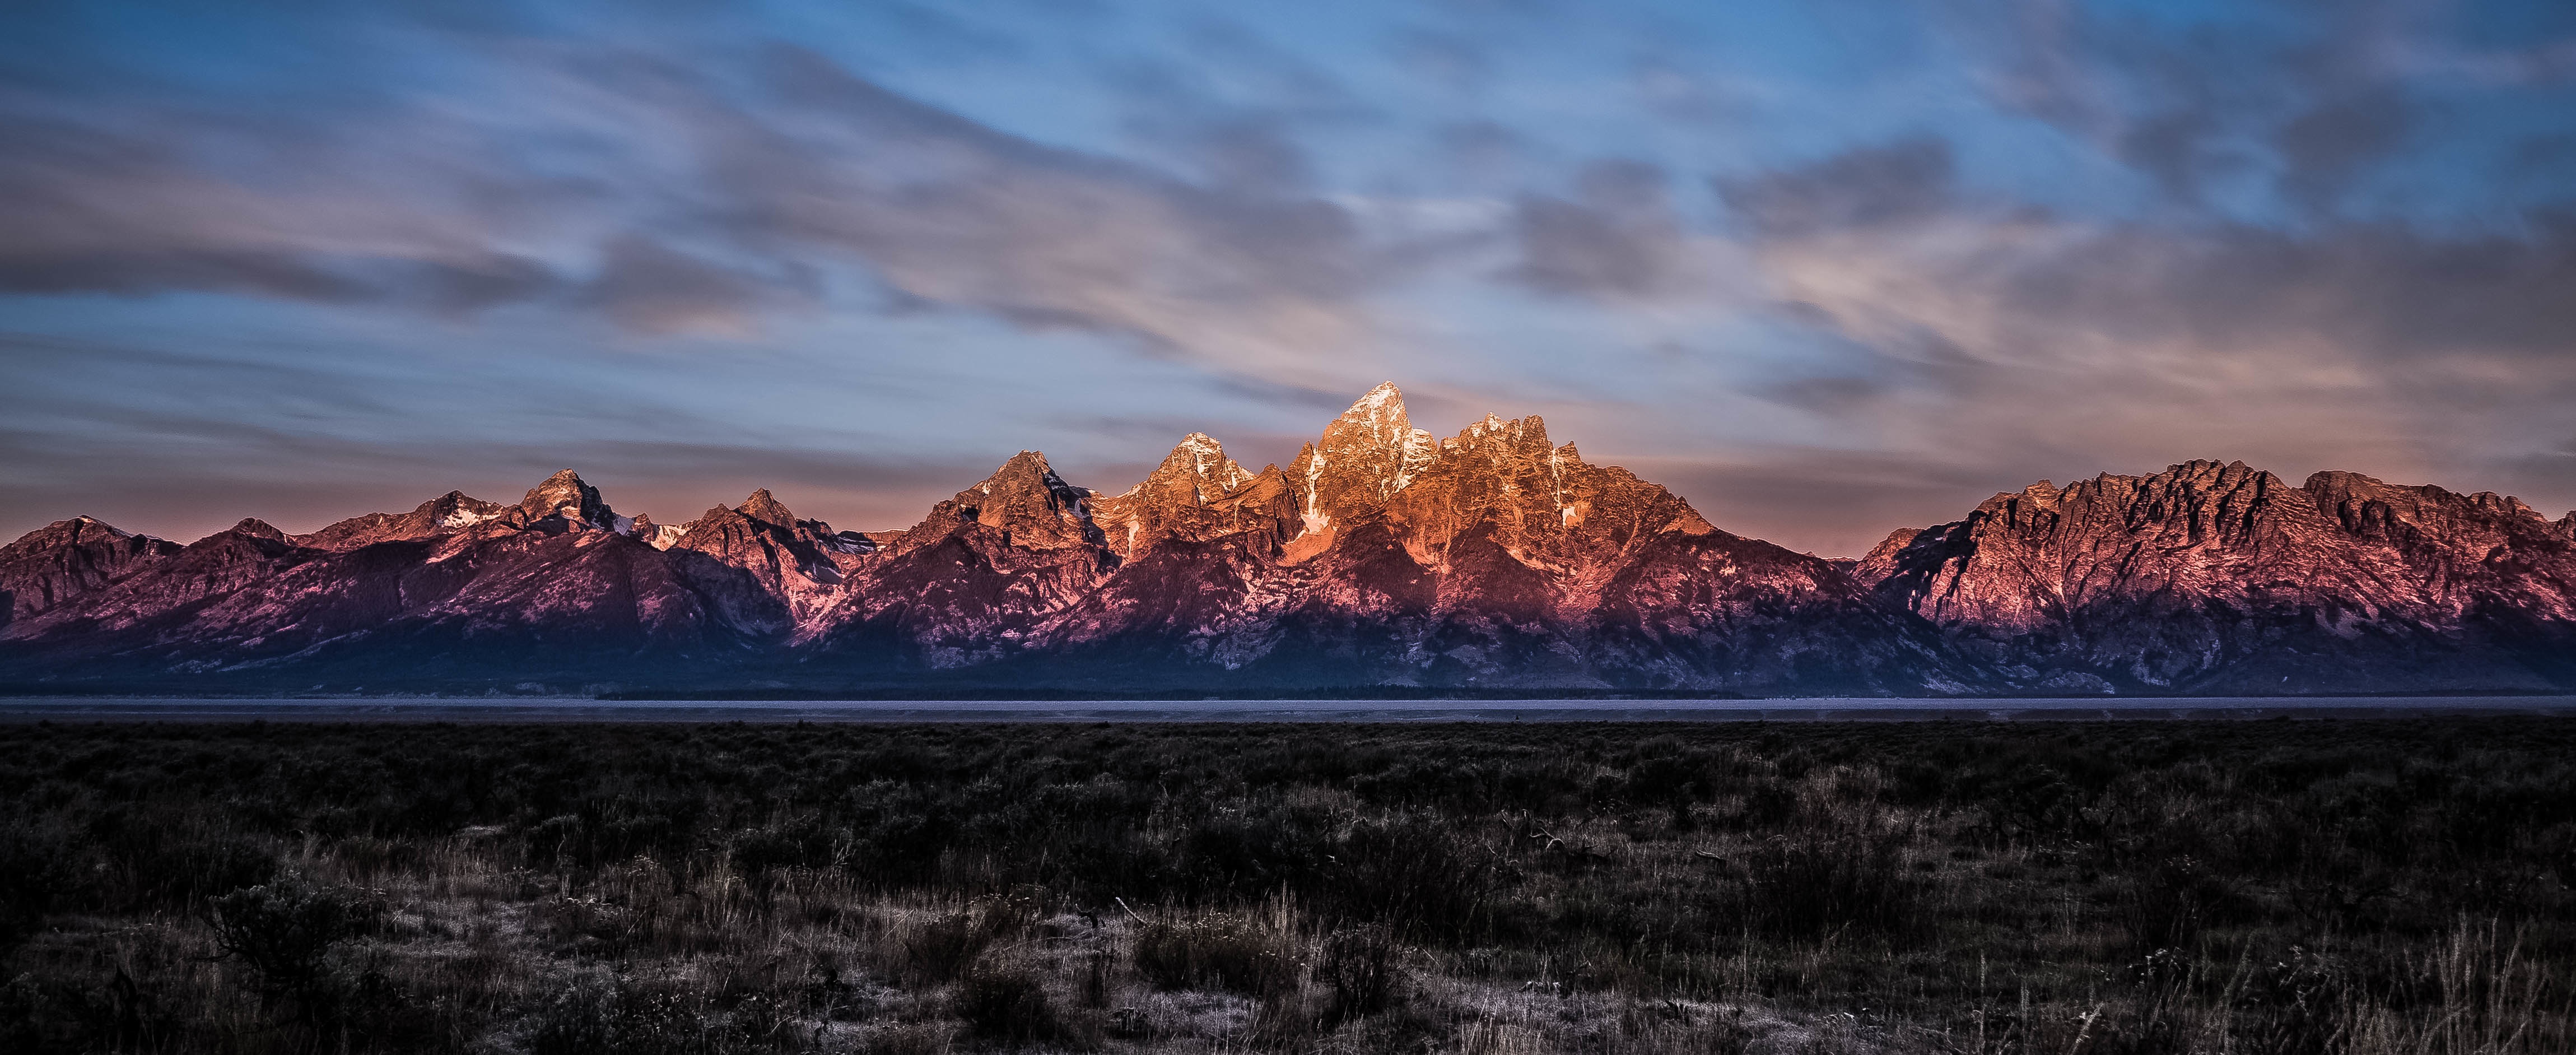
landscape, nature, horizon, wilderness, mountain, cloud, sky, sunrise, sunset, morning, dawn, mountain range, panorama, dusk, evening, plain, plateau, landform, geographical feature, mountainous landforms